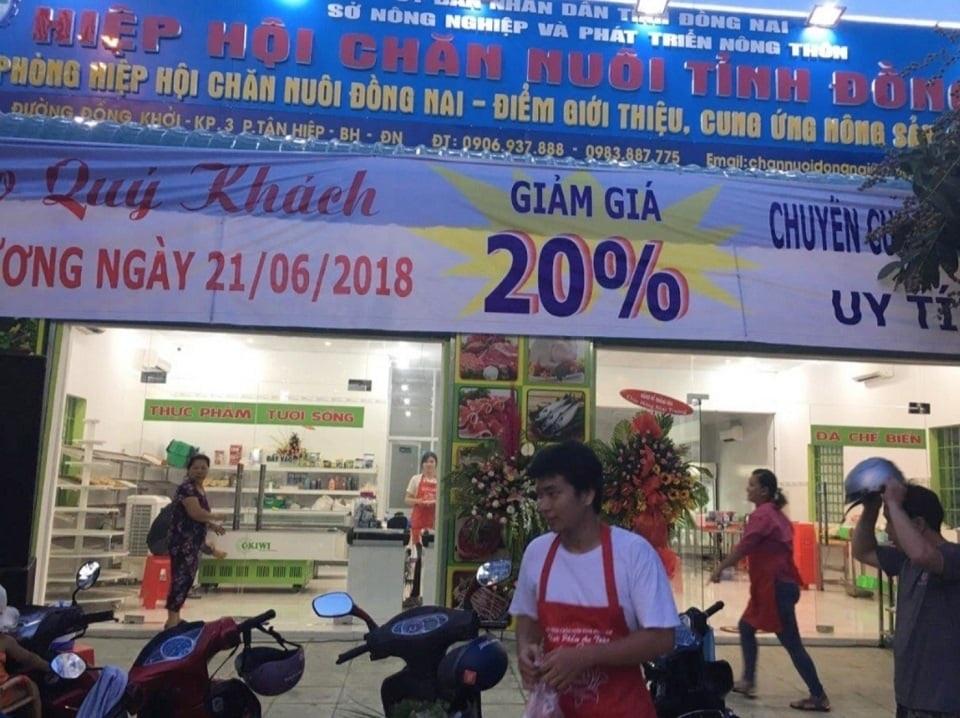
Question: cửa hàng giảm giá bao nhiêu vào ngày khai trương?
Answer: cửa hàng giảm giá 20%